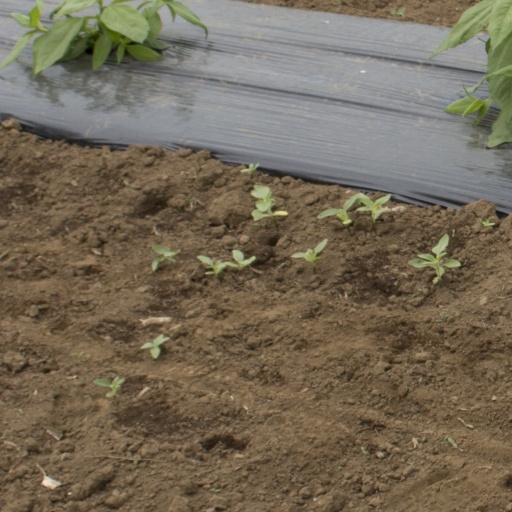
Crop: Jerusalem artichoke